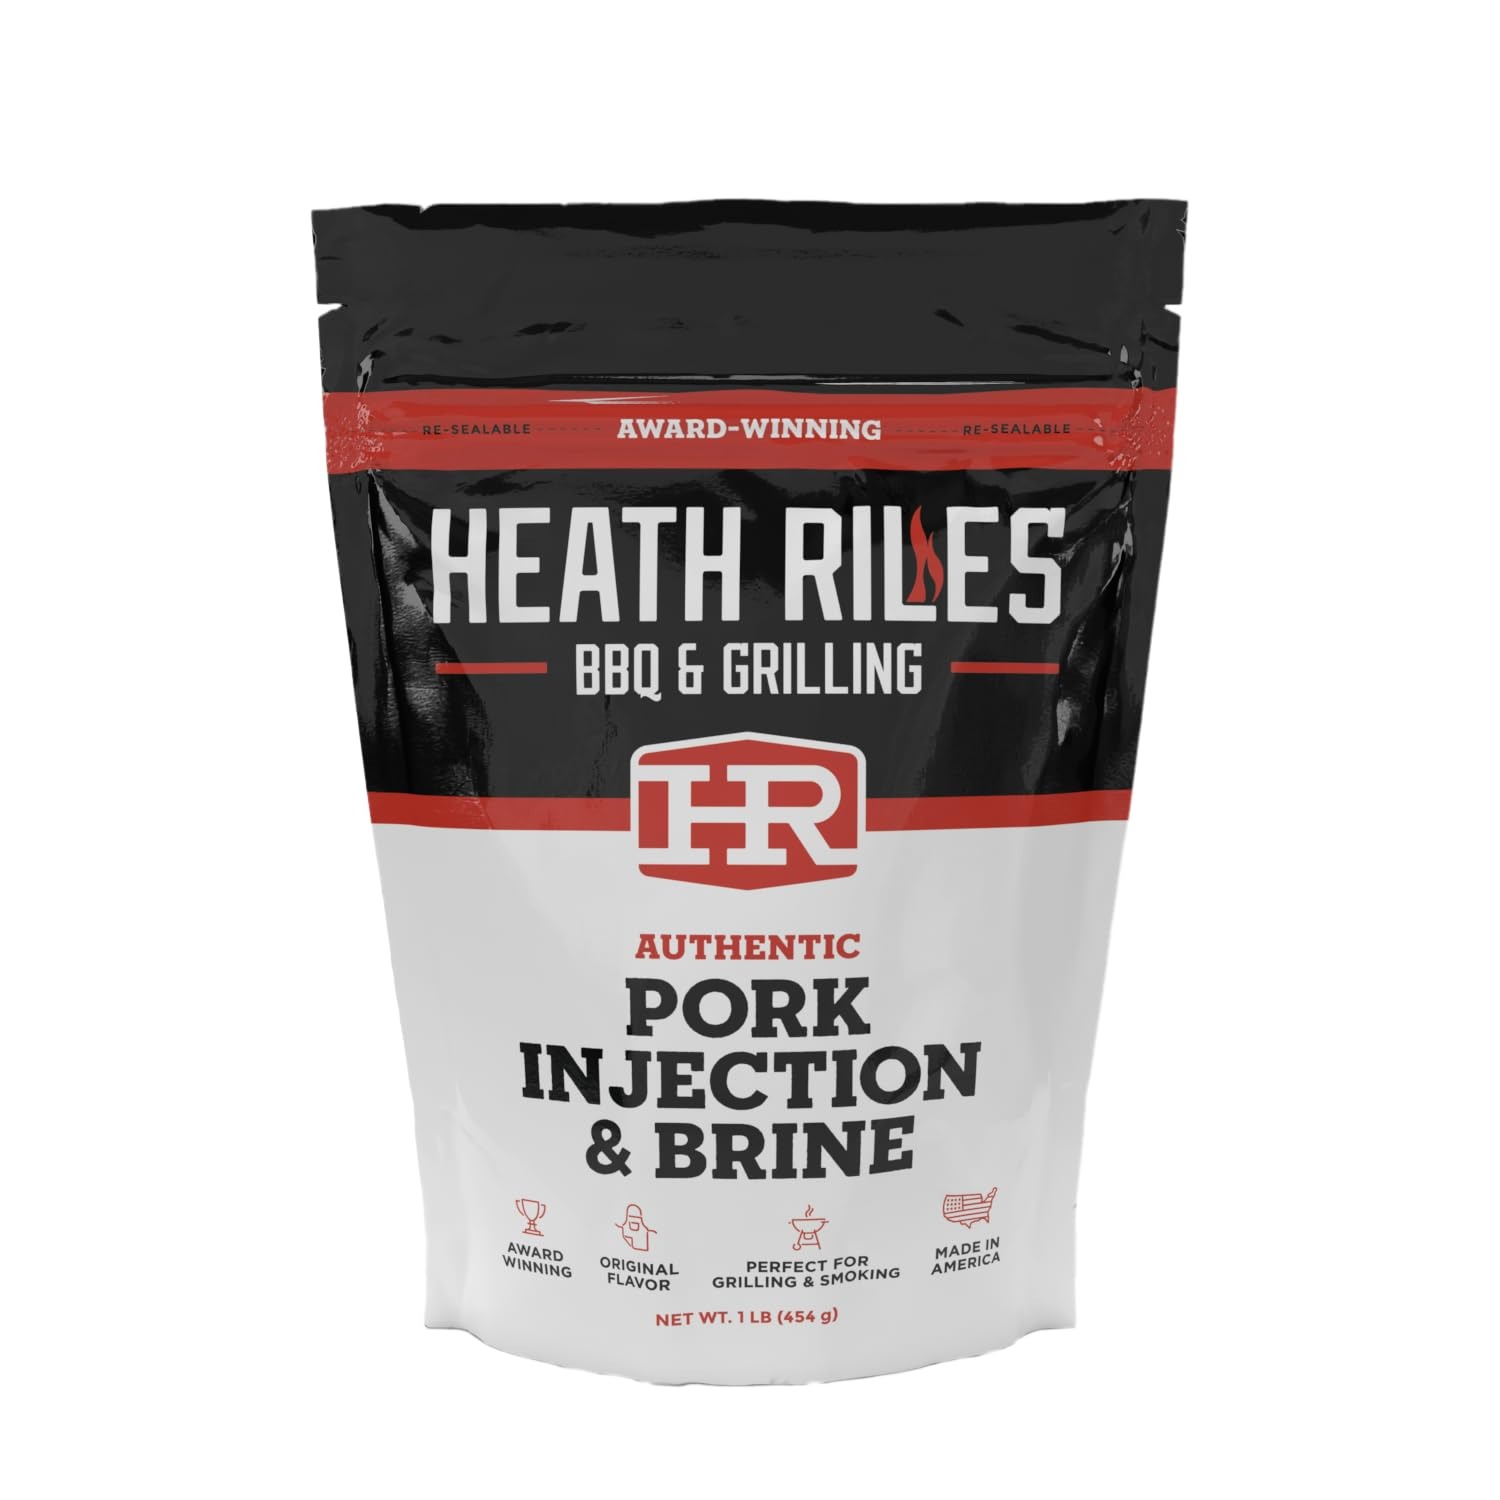
Item Name: Pork Injection & Brine, Heath Riles Meat Injector, Award Winning Pork Injector & Brine, Made in the USA
Bullet Point 1: AUTHENTIC ORIGINAL PORK INJECTION & BRINE: Our secret combination of ingredients capture the true taste of Memphis-style championship BBQ with the perfect balance of sweet & heat to take your BBQ to the next level.
Bullet Point 2: AWARD-WINNING FLAVOR: With over 70 + championships & multiple perfect score category awards in MBN & KCBS, it's safe to say Heath Riles knows flavor.
Bullet Point 3: EASY TO USE: Mix it with apple juice or water and you're on your way to being the hit of the BBQ. It’s the perfect combination of pork flavor, brownulated sugar, salt, pepper, garlic, and other spices that takes your pork to the winner's circle!
Bullet Point 4: PERFECT FOR GRILLING OR SMOKING: The pork injector comes in a resealable bag so you can keep impressing your dinner guests with flavorful meat time after time.
Bullet Point 5: MADE IN THE USA: All of our mouth-watering products are proudly made in America in the state of Mississippi.
Product Description: Whether you are a backyard chef or competitive pit-master, Heath Riles injectors are sure to spice up any meal you're mastering.
Value: 16.0
Unit: Ounce

Price: 19.99